Estádio Alfredo Jaconi

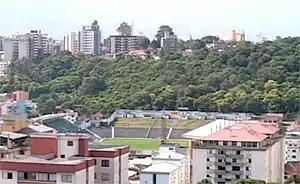
Estádio Alfredo Jaconi in Caxias do Sul, Rio Grande do Sul, Brazil

Estádio Alfredo Jaconi is a football stadium inaugurated on March 23, 1975, during the centennial commemoration of the state's Italian Colonization, in Caxias do Sul, Rio Grande do Sul, Brazil, with a maximum capacity of 30,519 people. The stadium is owned by Esporte Clube Juventude. Its formal name honors Alfredo Jaconi (1910–1952), who was a player, a manager and a director of Juventude during the 1930s and the 1940s.